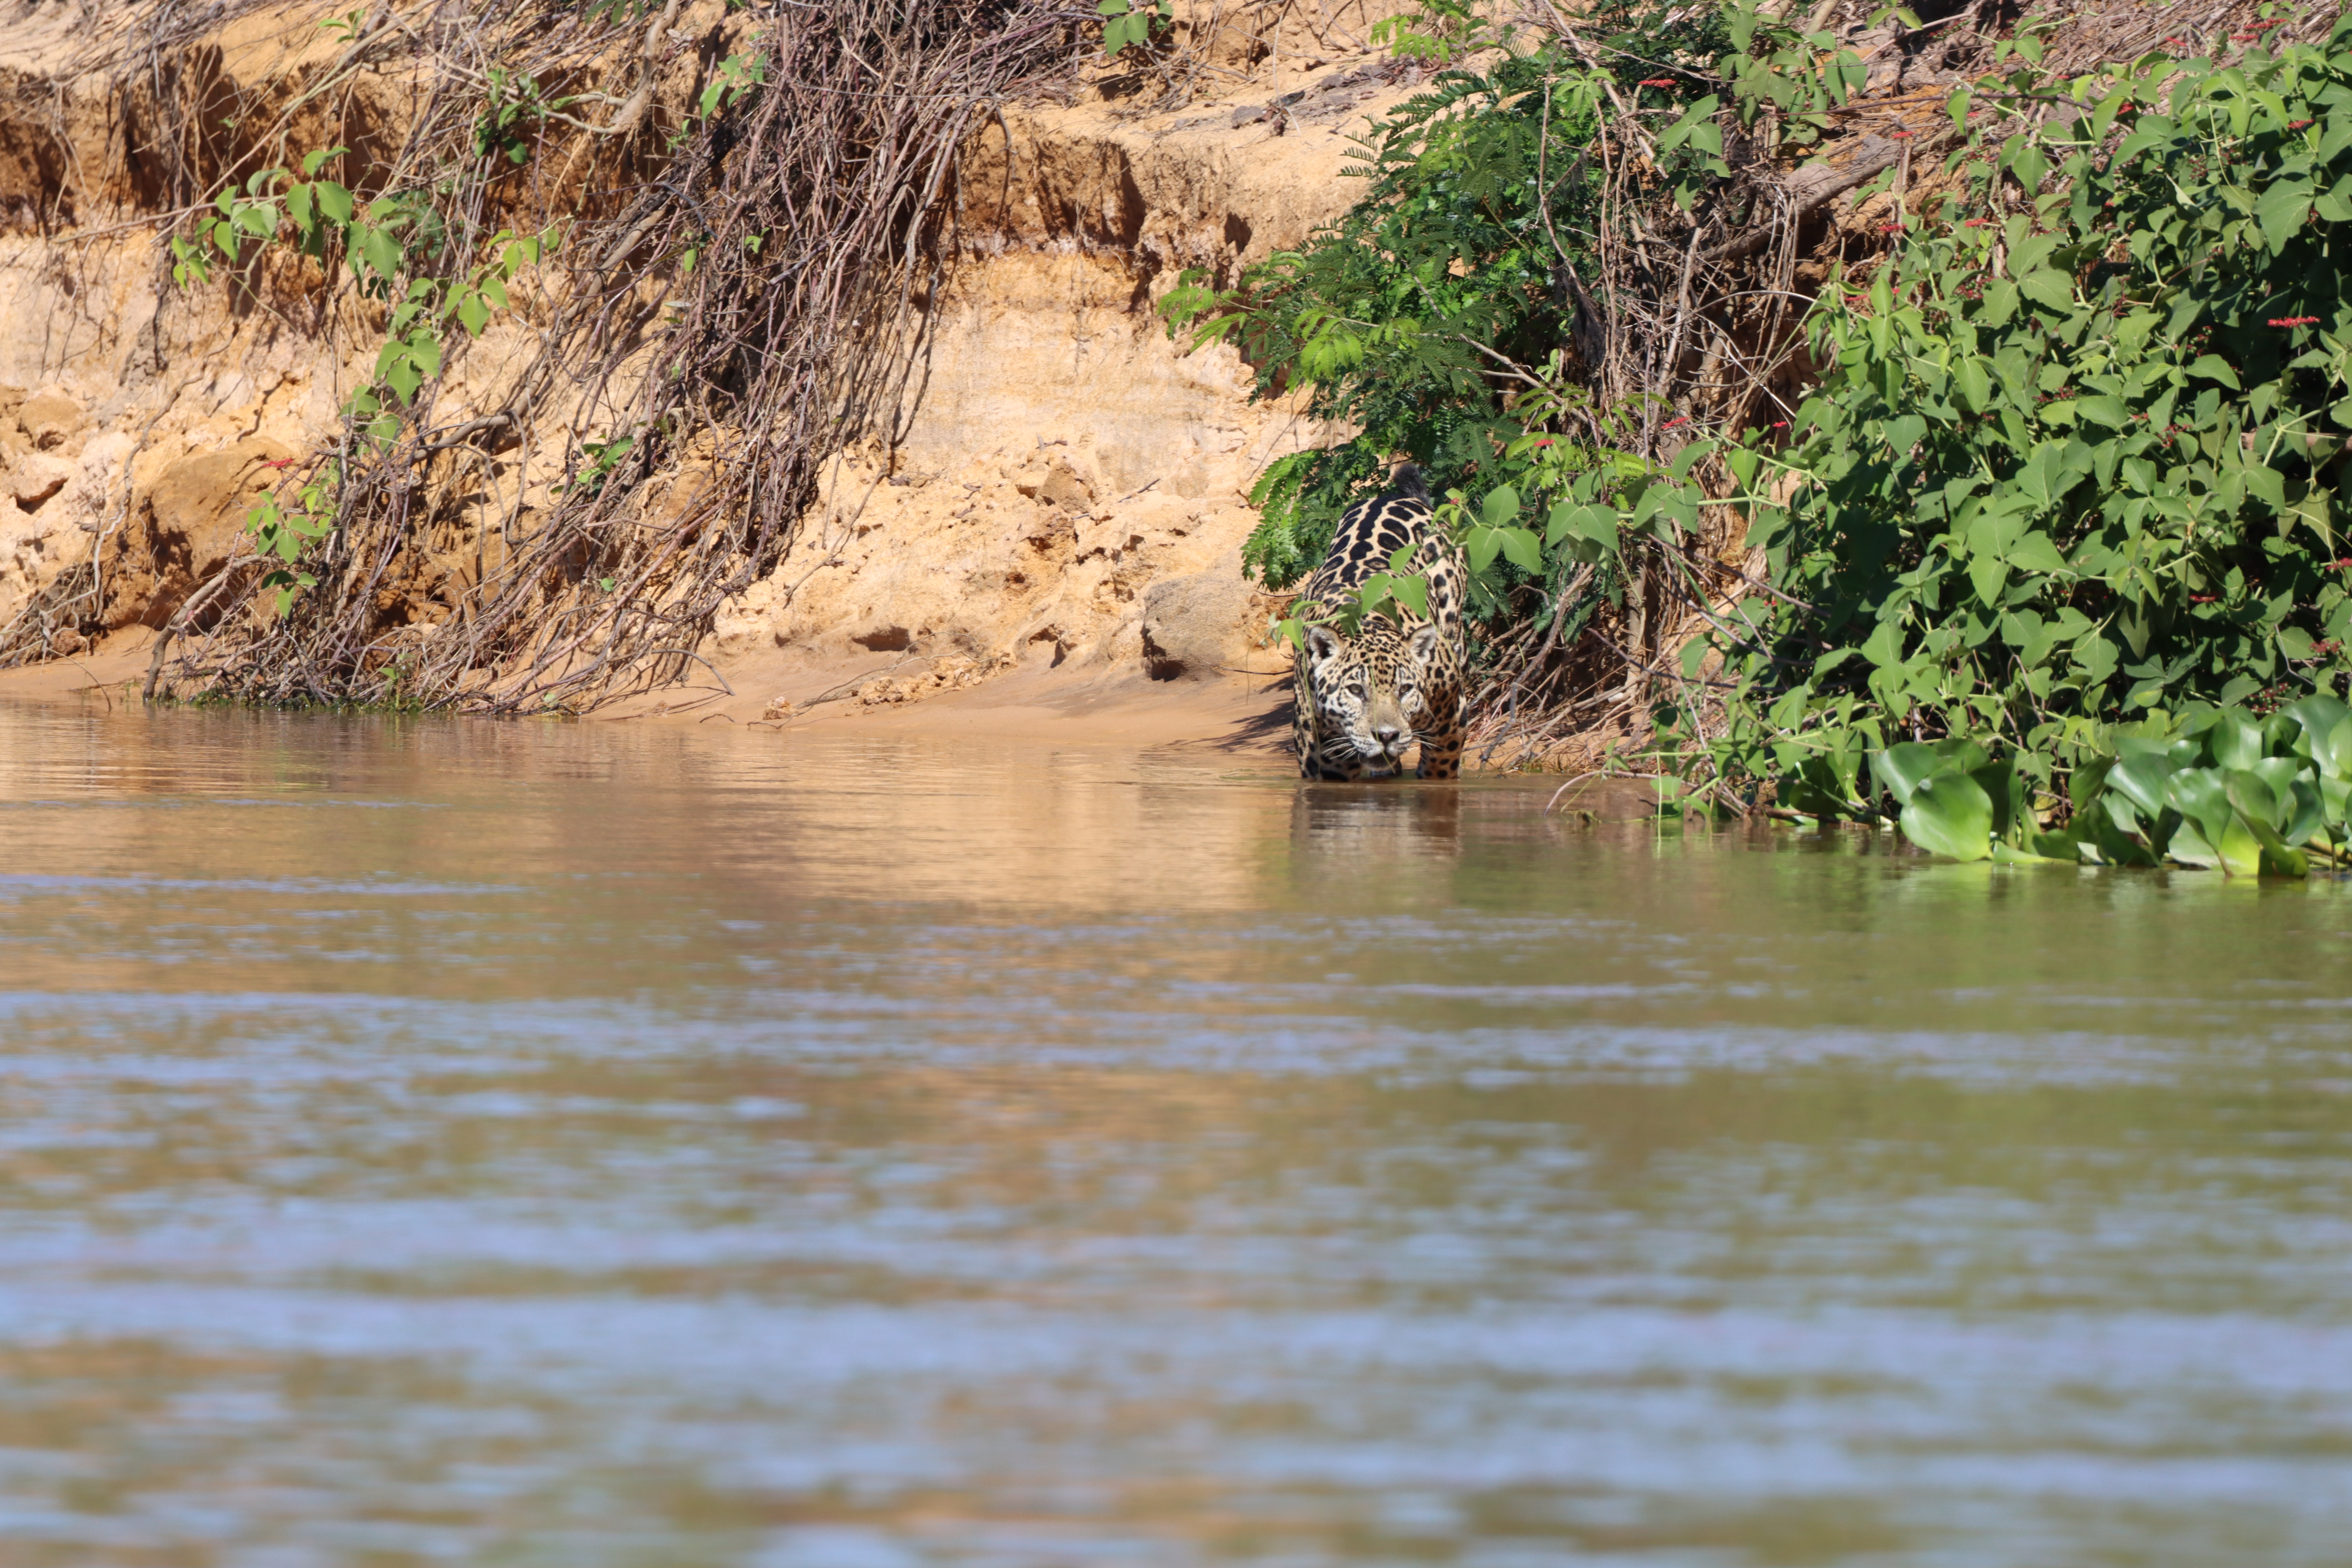
Jaguar: Ti